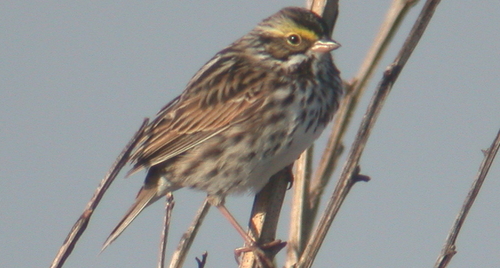
this average looking bird familiarizes with a simple sparrow, but wears a unique yellow eye shadow atop of its eyes, along with brown speckles on its chest.
bird has brown body feathers, brown breast feather, and brown beakthe small round bird has long orange tarsals and yellow eyebrows with a small bill.
a small bird with a yellow brow and black crown, with a short bill and brown feathers.
this is a small bird with black spots on the white breast and brown wingbars.
the small yet pointed beak of the bird is one distinguishing character prominent on the bird.
this particular bird has a white belly with brown spots and a white bill
this bird is brown with white and has a very short beak.
this particular bird has a belly that is gray and tan and has black spotsa small bird with brown mixture coloring.
Species: Savannah Sparrow